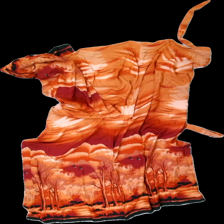
View: front
Type: Skirt
Category: Ladies
Brand: Missing
Colors: Orange, Black, Red
Material: 100% viscose
Pattern: Other
Cut: Regular, Loose
Season: All
Smell: Major
Price range: <50
Recommended usage: Export
Comment: strong detergent smell